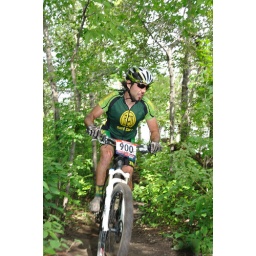
From the Edmonton Canada Cup mountain bike race, July 11th, 2010 in Edmonton, Alberta, Canada.